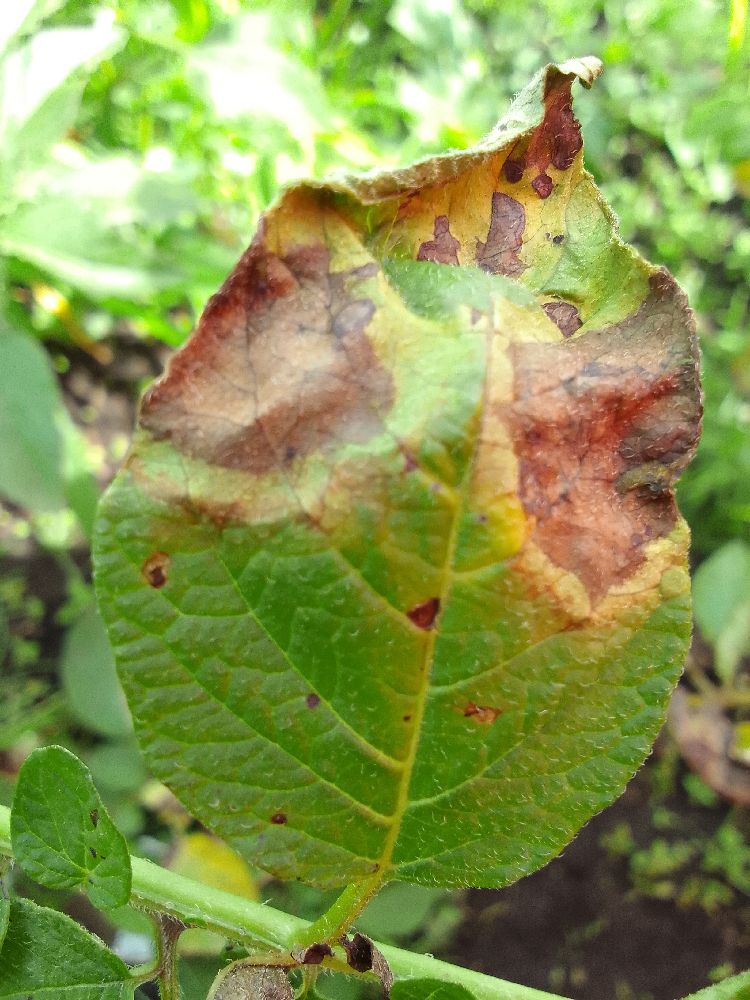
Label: Late blight